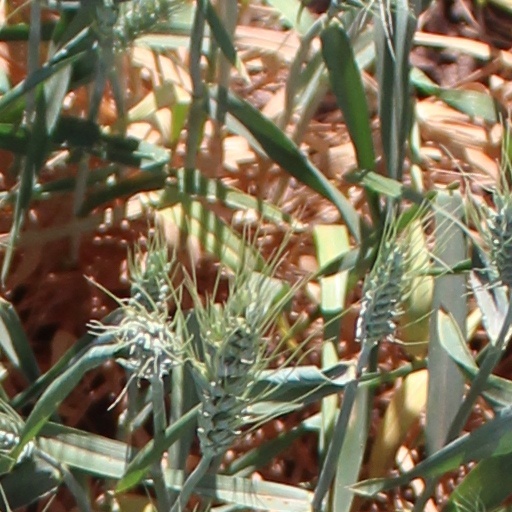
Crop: wheat